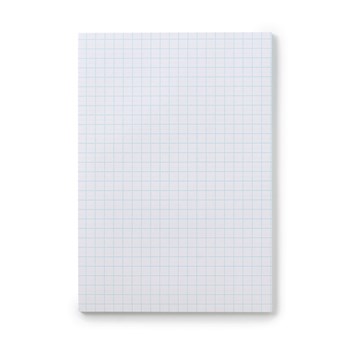
Label: paper